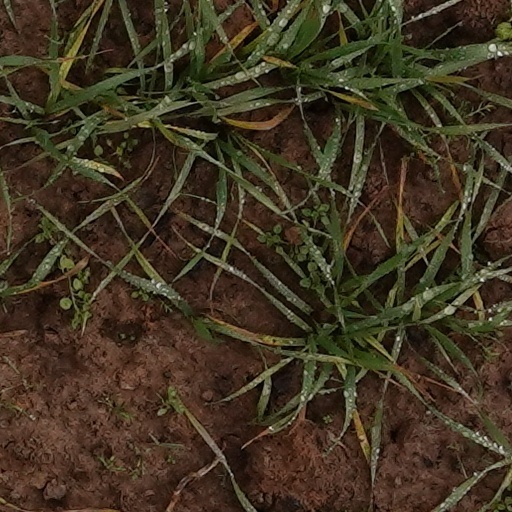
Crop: wheat